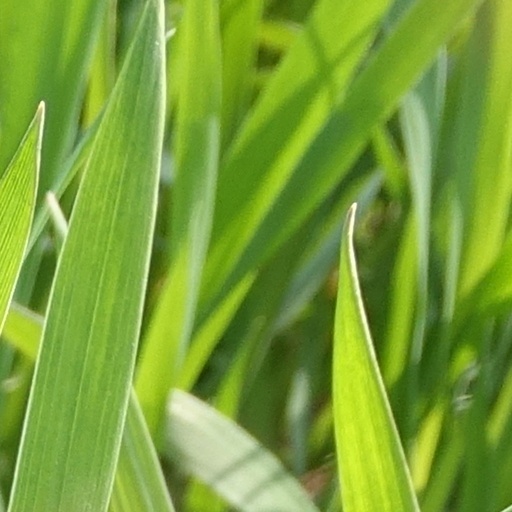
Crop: wheat